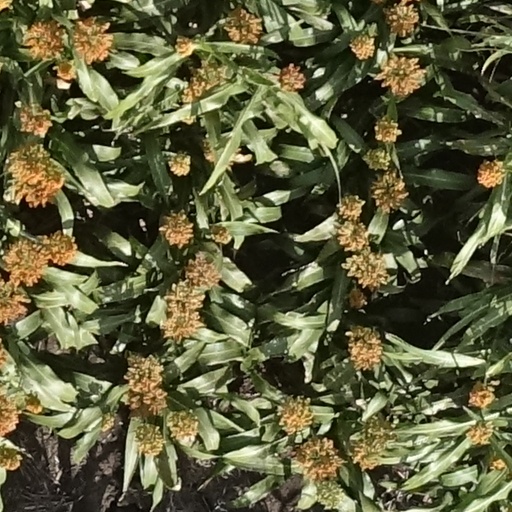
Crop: sorghum